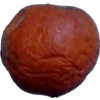
Label: apples